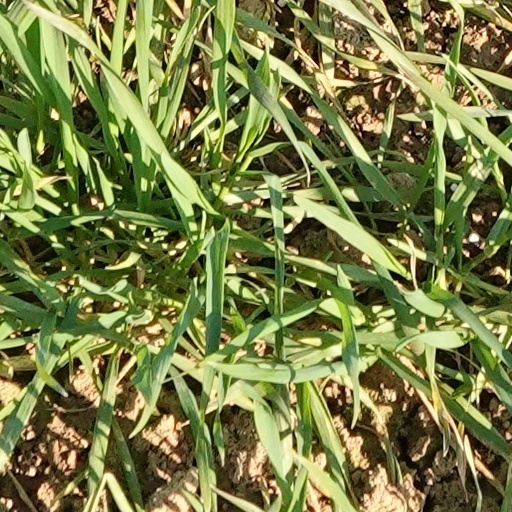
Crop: wheat